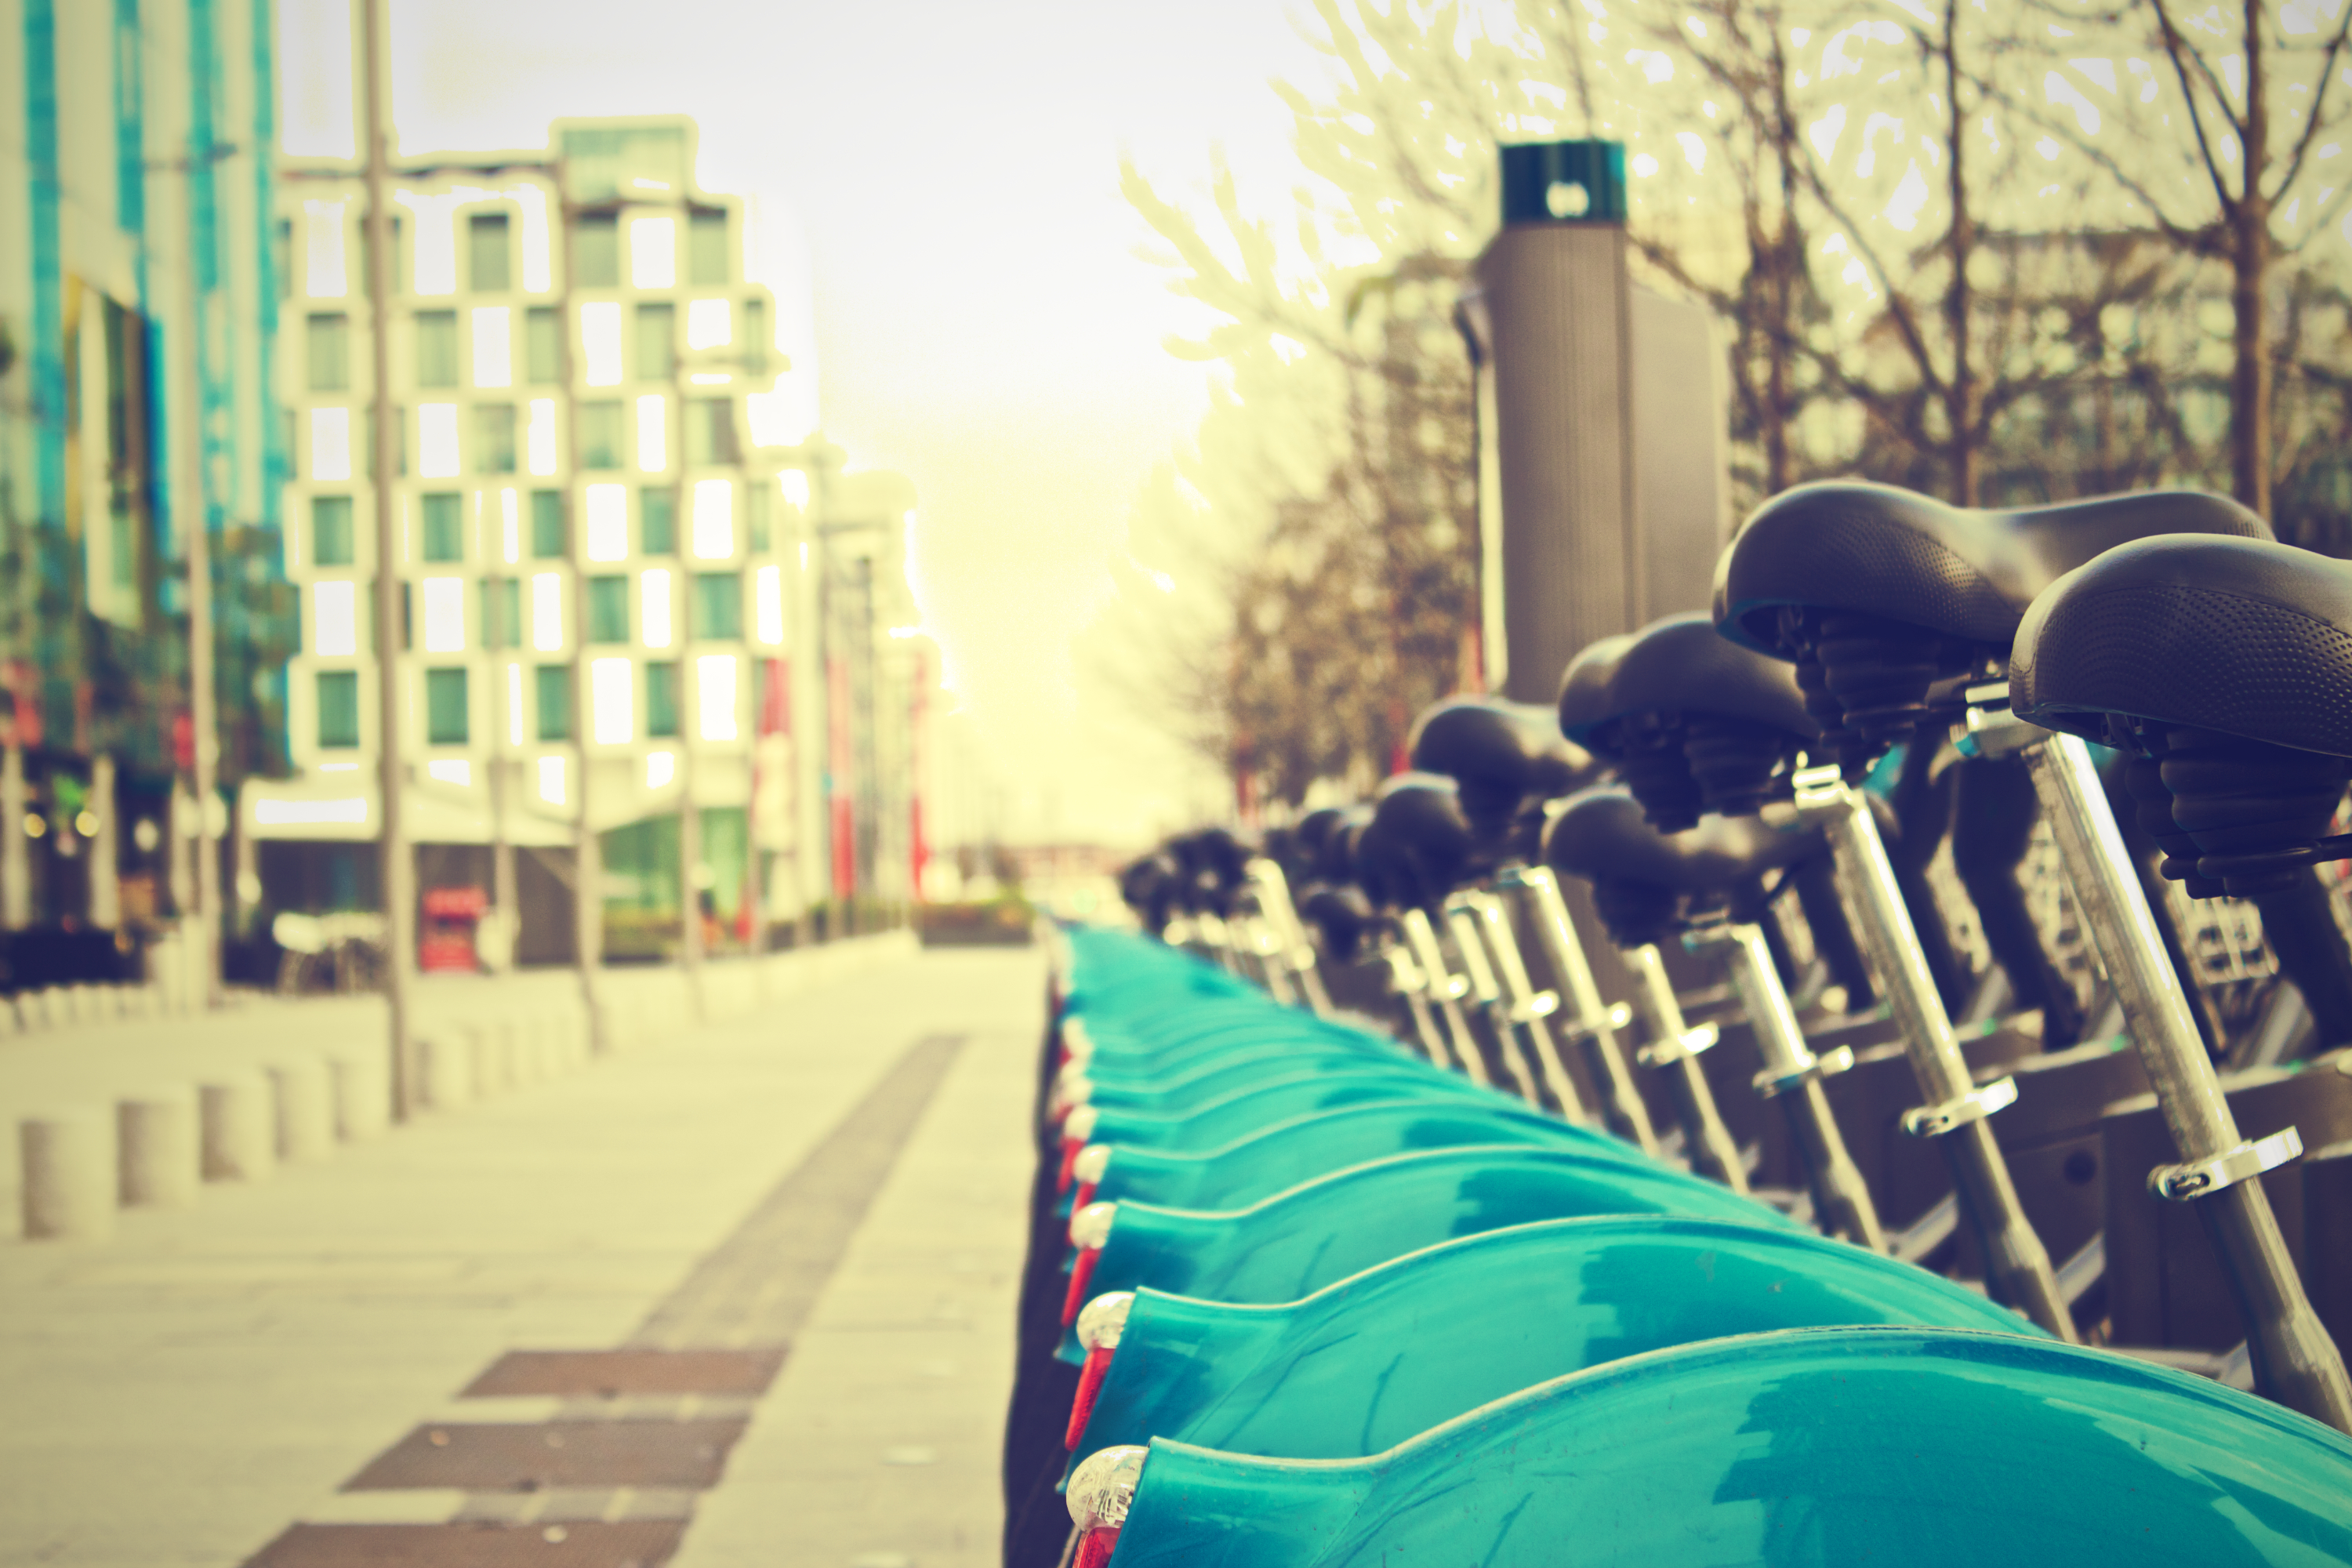
row, street, sunlight, morning, city, crowd, green, color, bicycles, photograph, bikes, shape, dublin, urban area, quantity